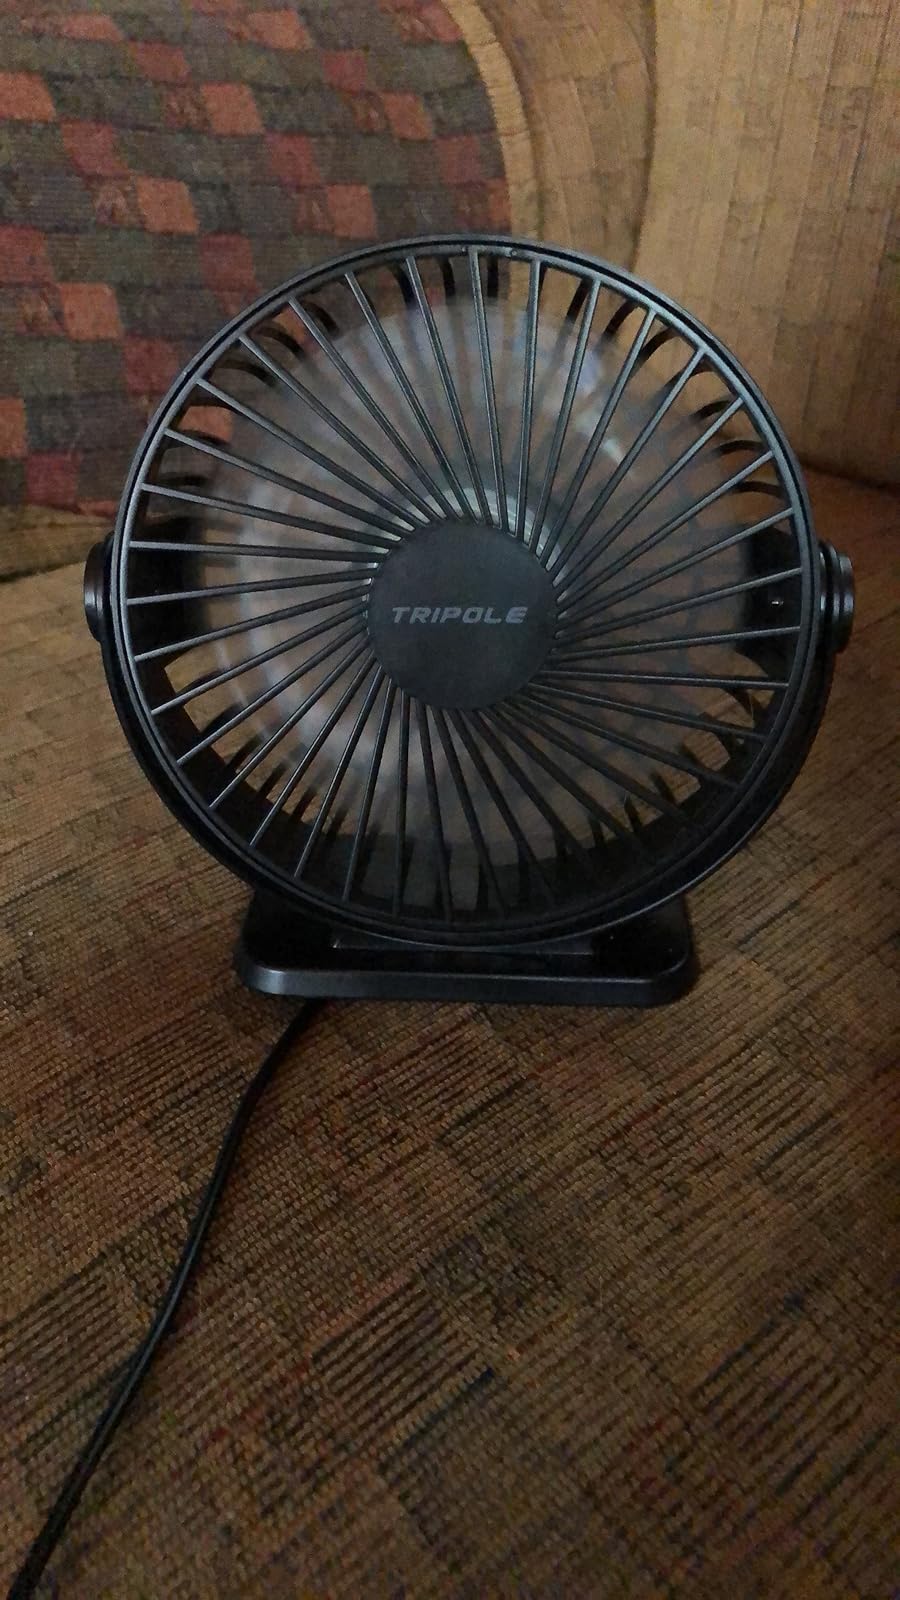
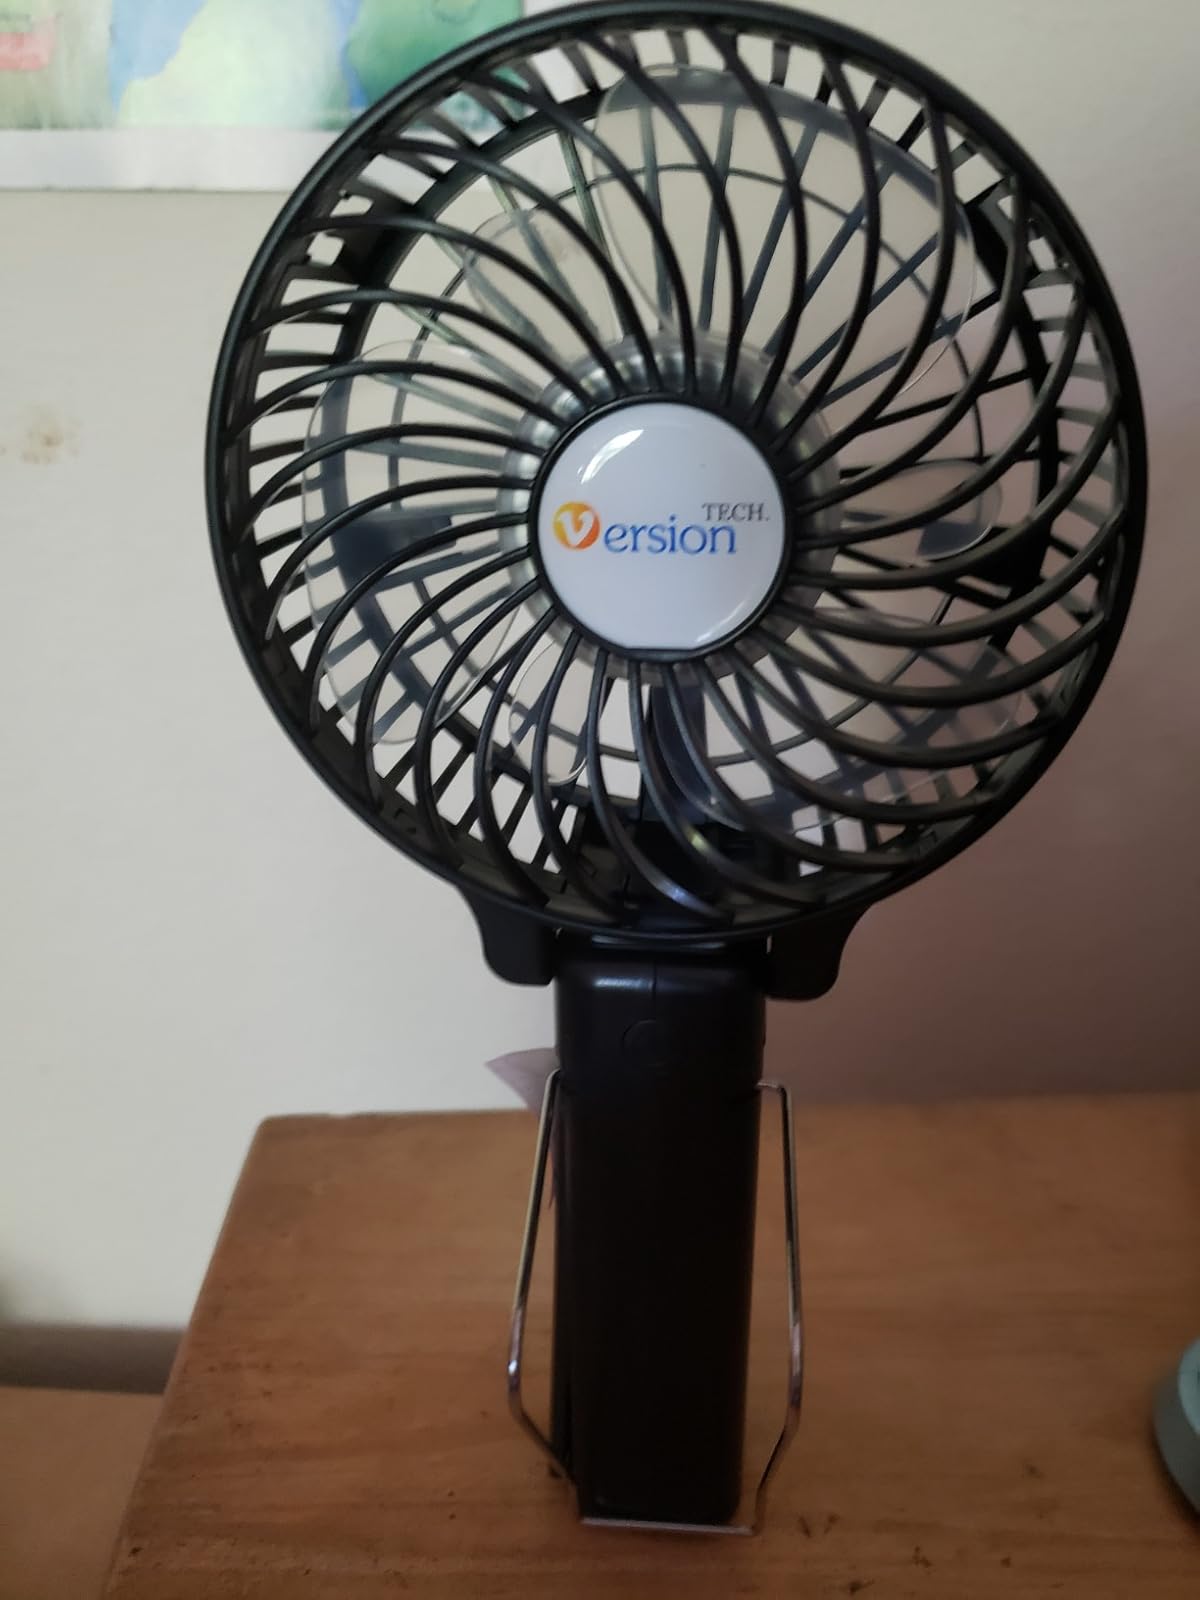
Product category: fan
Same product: no